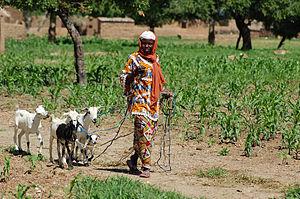
Le secteur agricole constitue une composante de l’économie du Burkina Faso. Il contribue pour 35 % au produit Intérieur Brut du pays et emploie 82 % de la population active.